Adáshiba

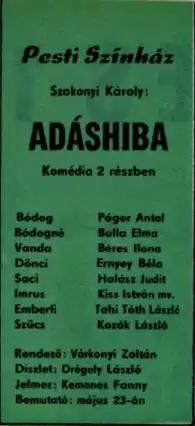
Advertising of the premiere

Adáshiba is a Hungarian play, written by Károly Szakonyi. It was first produced in 1970.